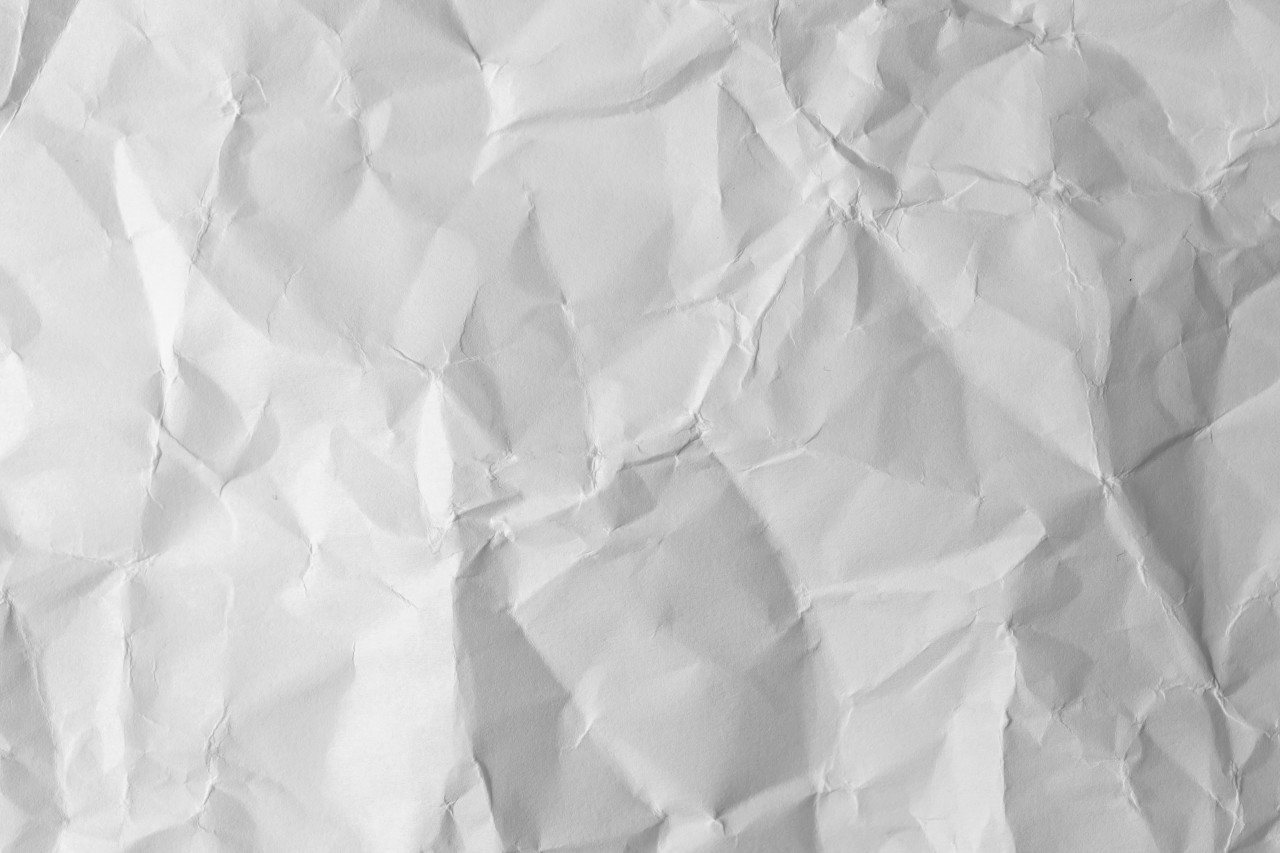
Label: paper